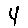
Label: 4